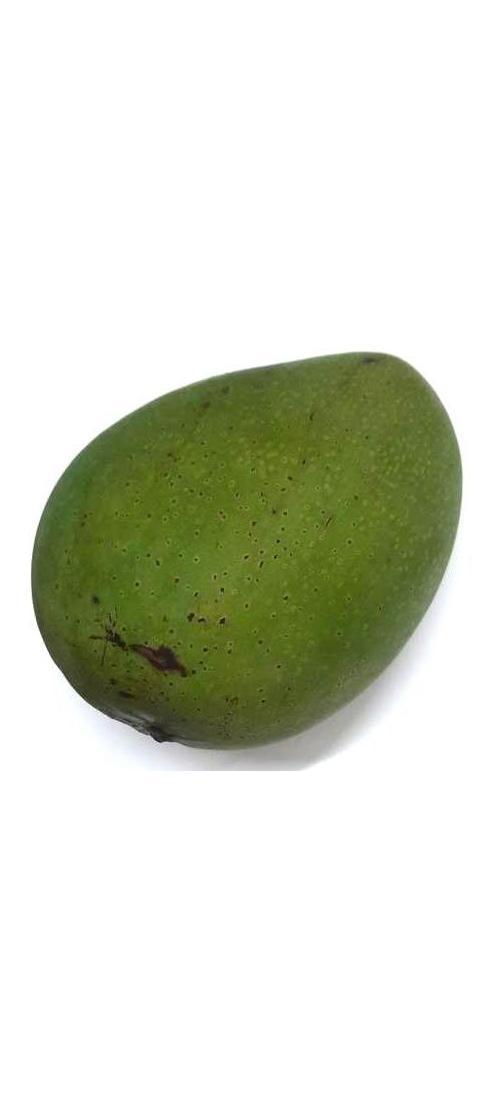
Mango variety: Ashshina Zhinuk